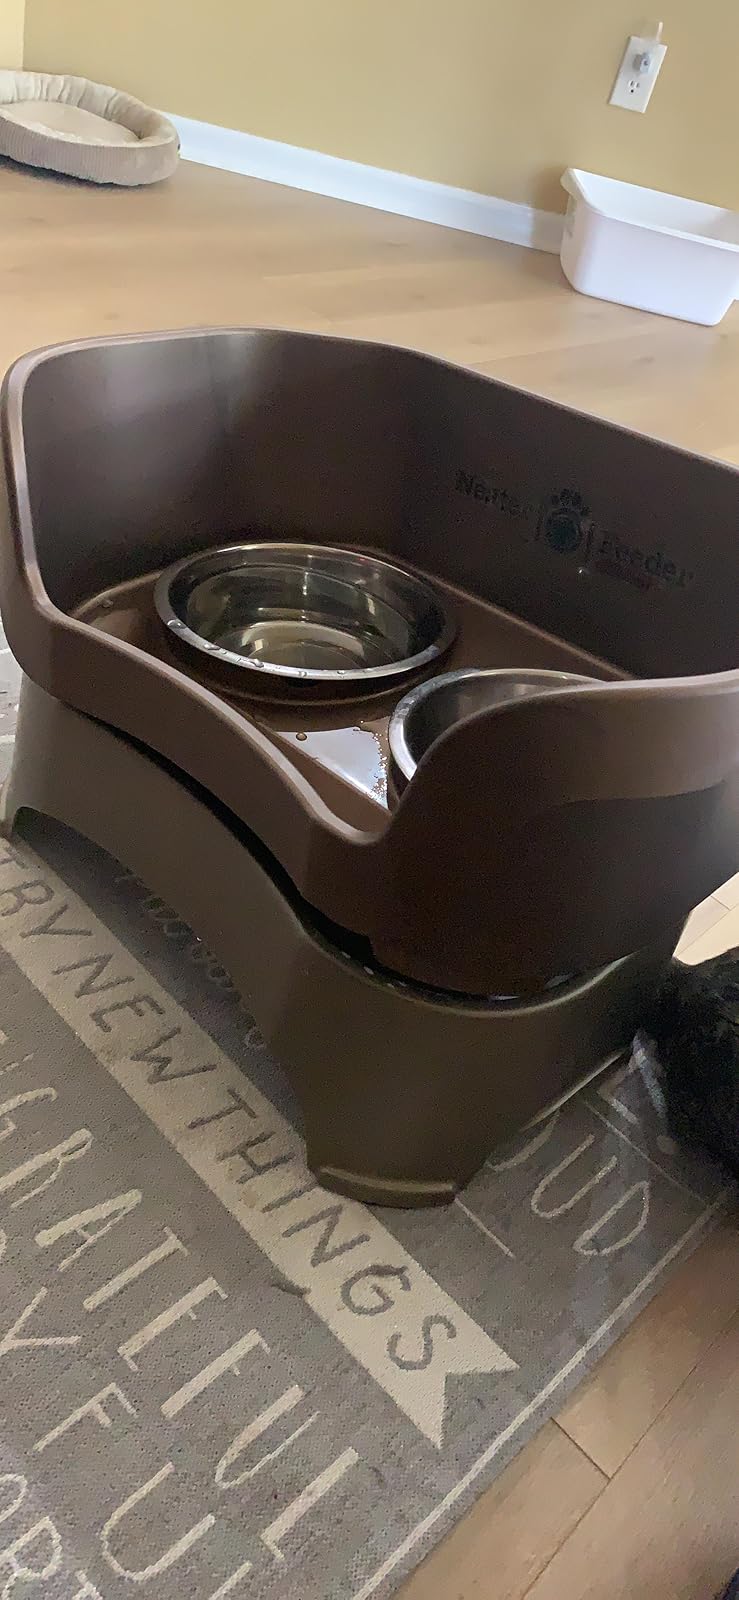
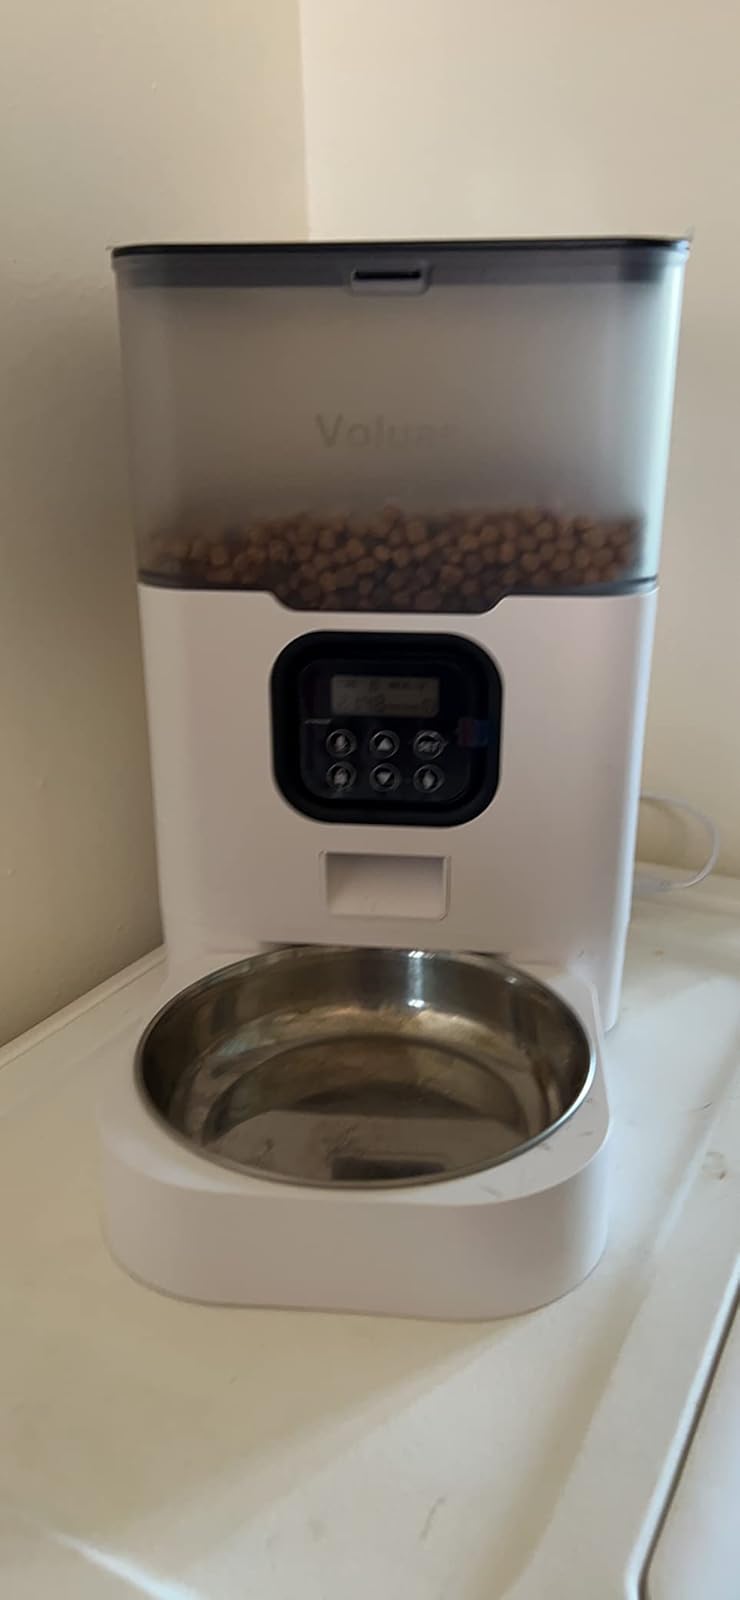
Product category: items_feeder
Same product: no